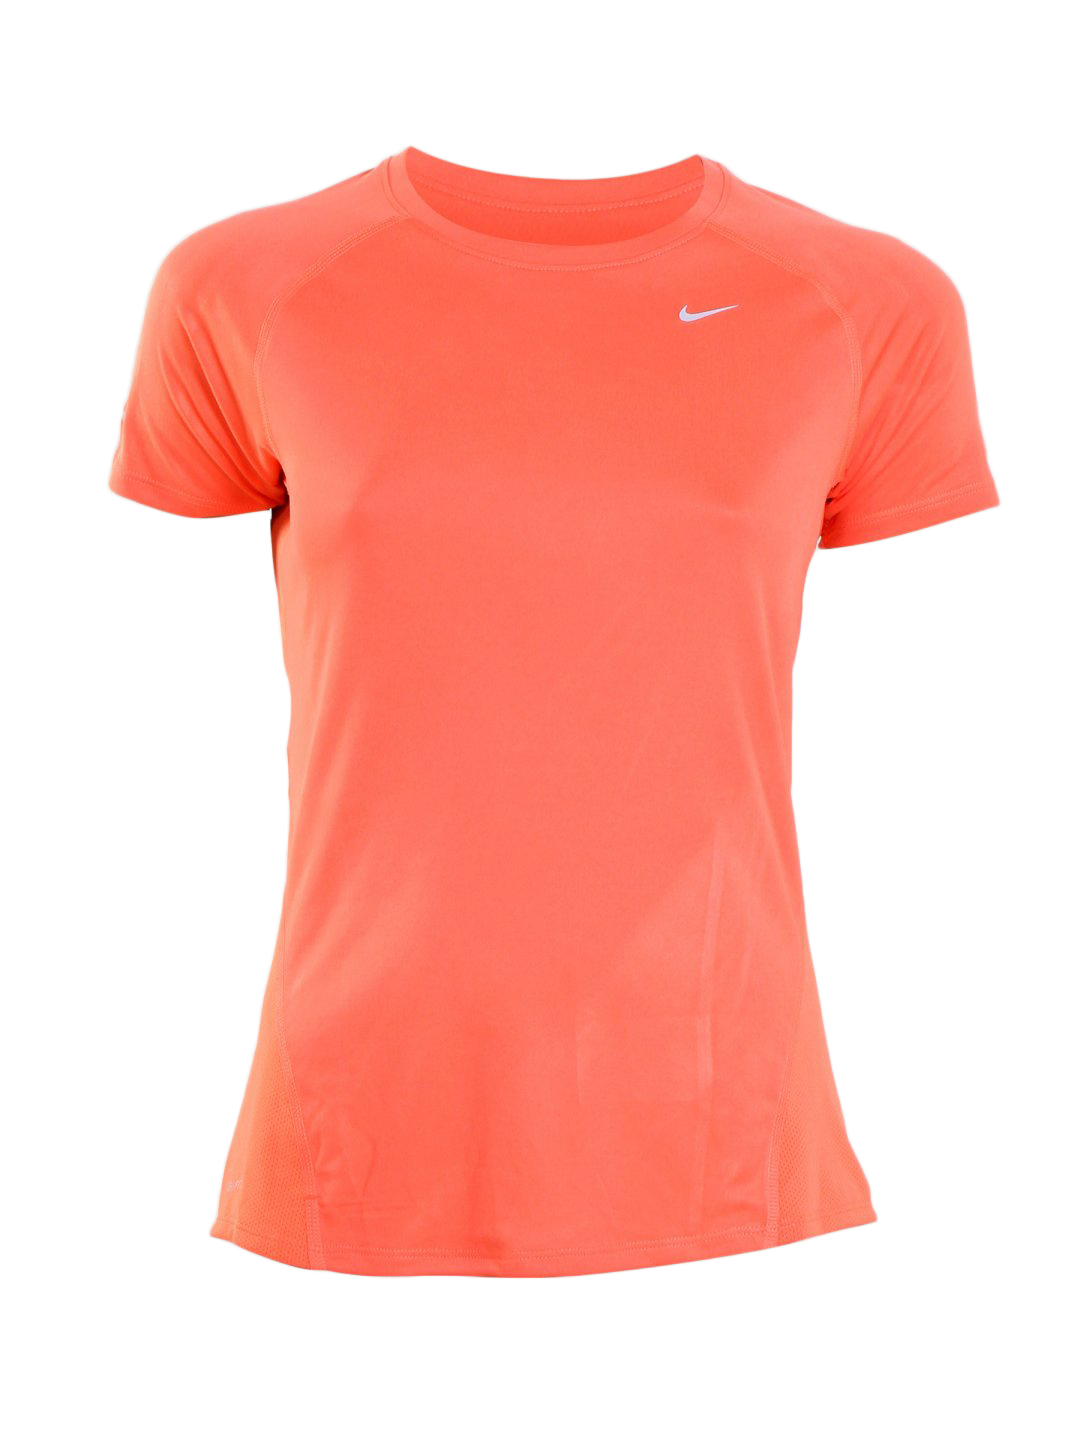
Nike Women's Miller Top
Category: Apparel / Topwear / Tops
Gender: Women
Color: White
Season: Fall 2010
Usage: Sports